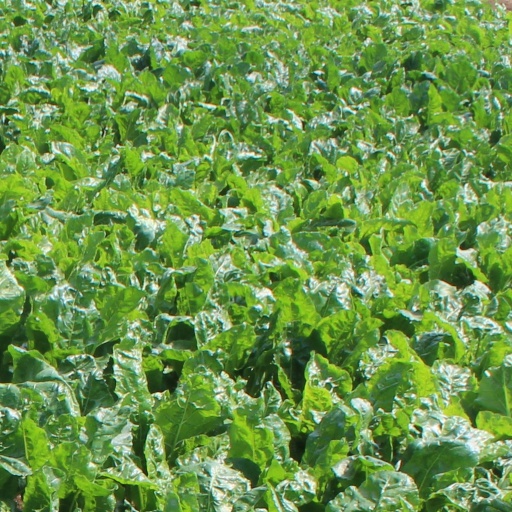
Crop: sugar beet